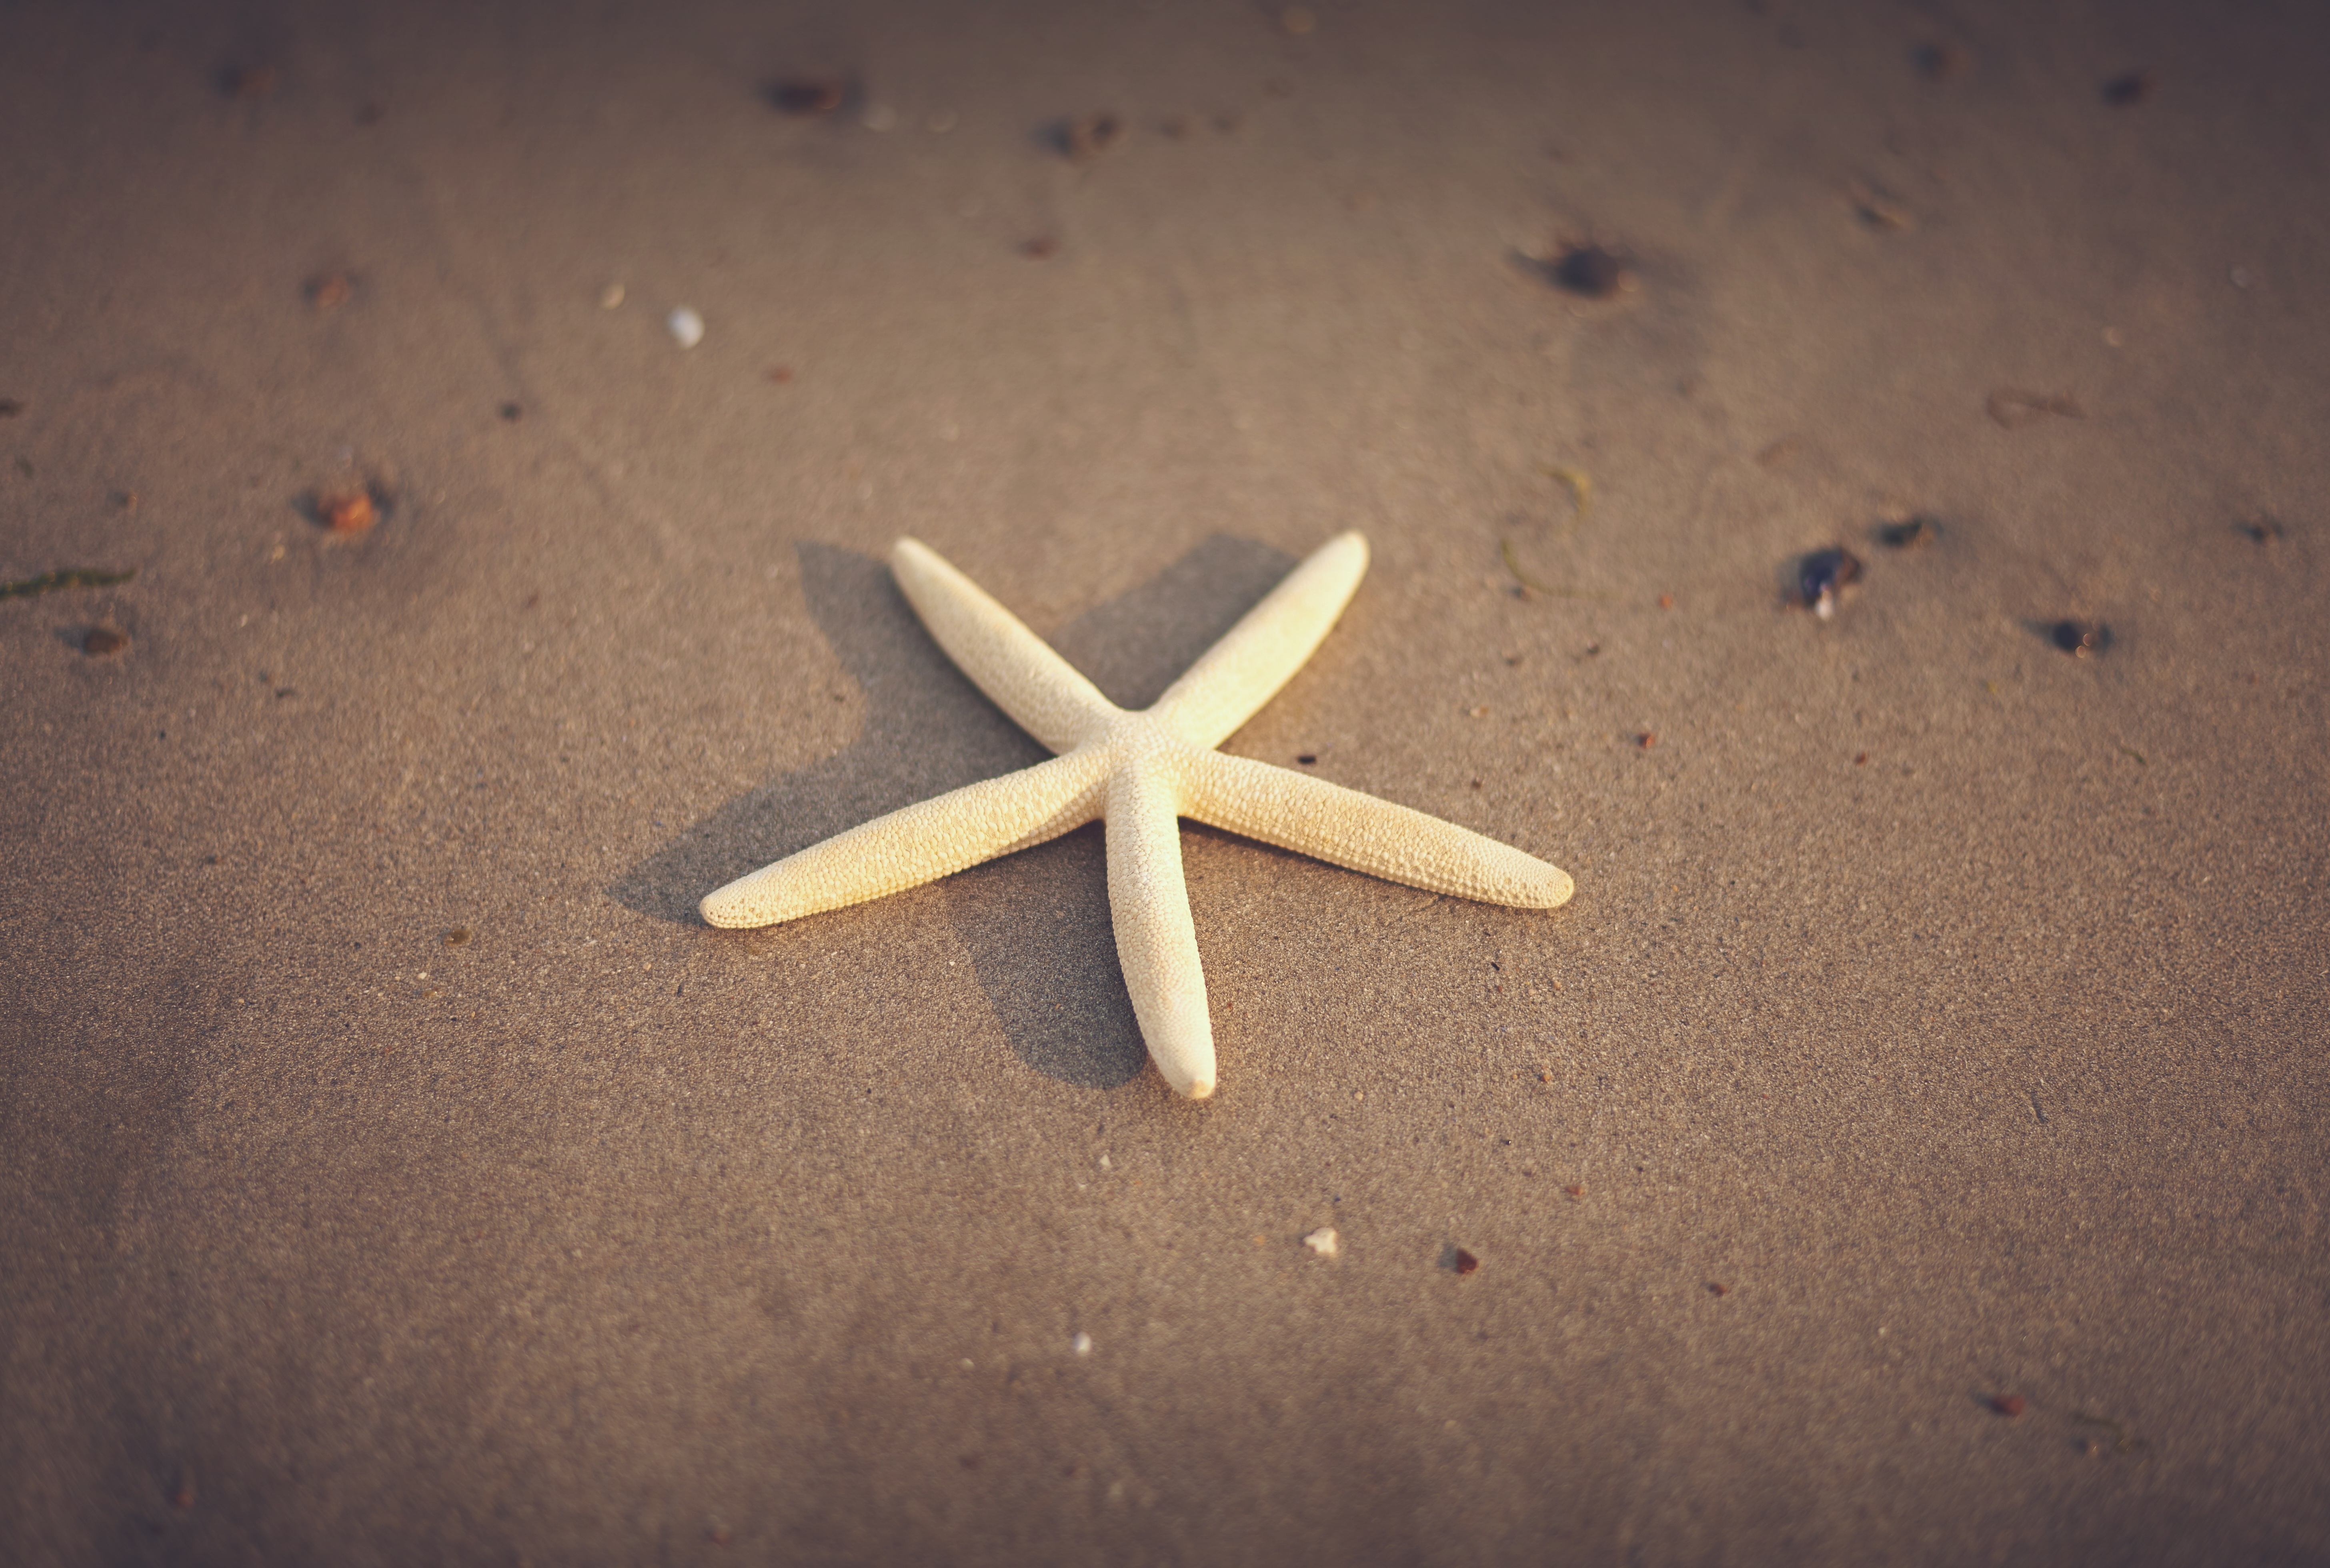
hand, beach, sand, fish, material, starfish, invertebrate, close up, macro photography, beach sand, echinoderm, marine invertebrates